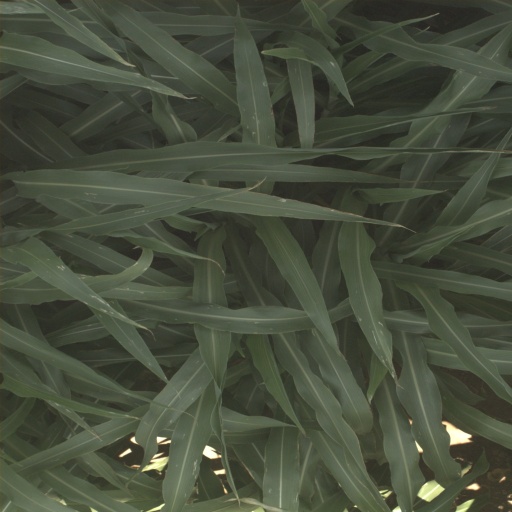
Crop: sorghum